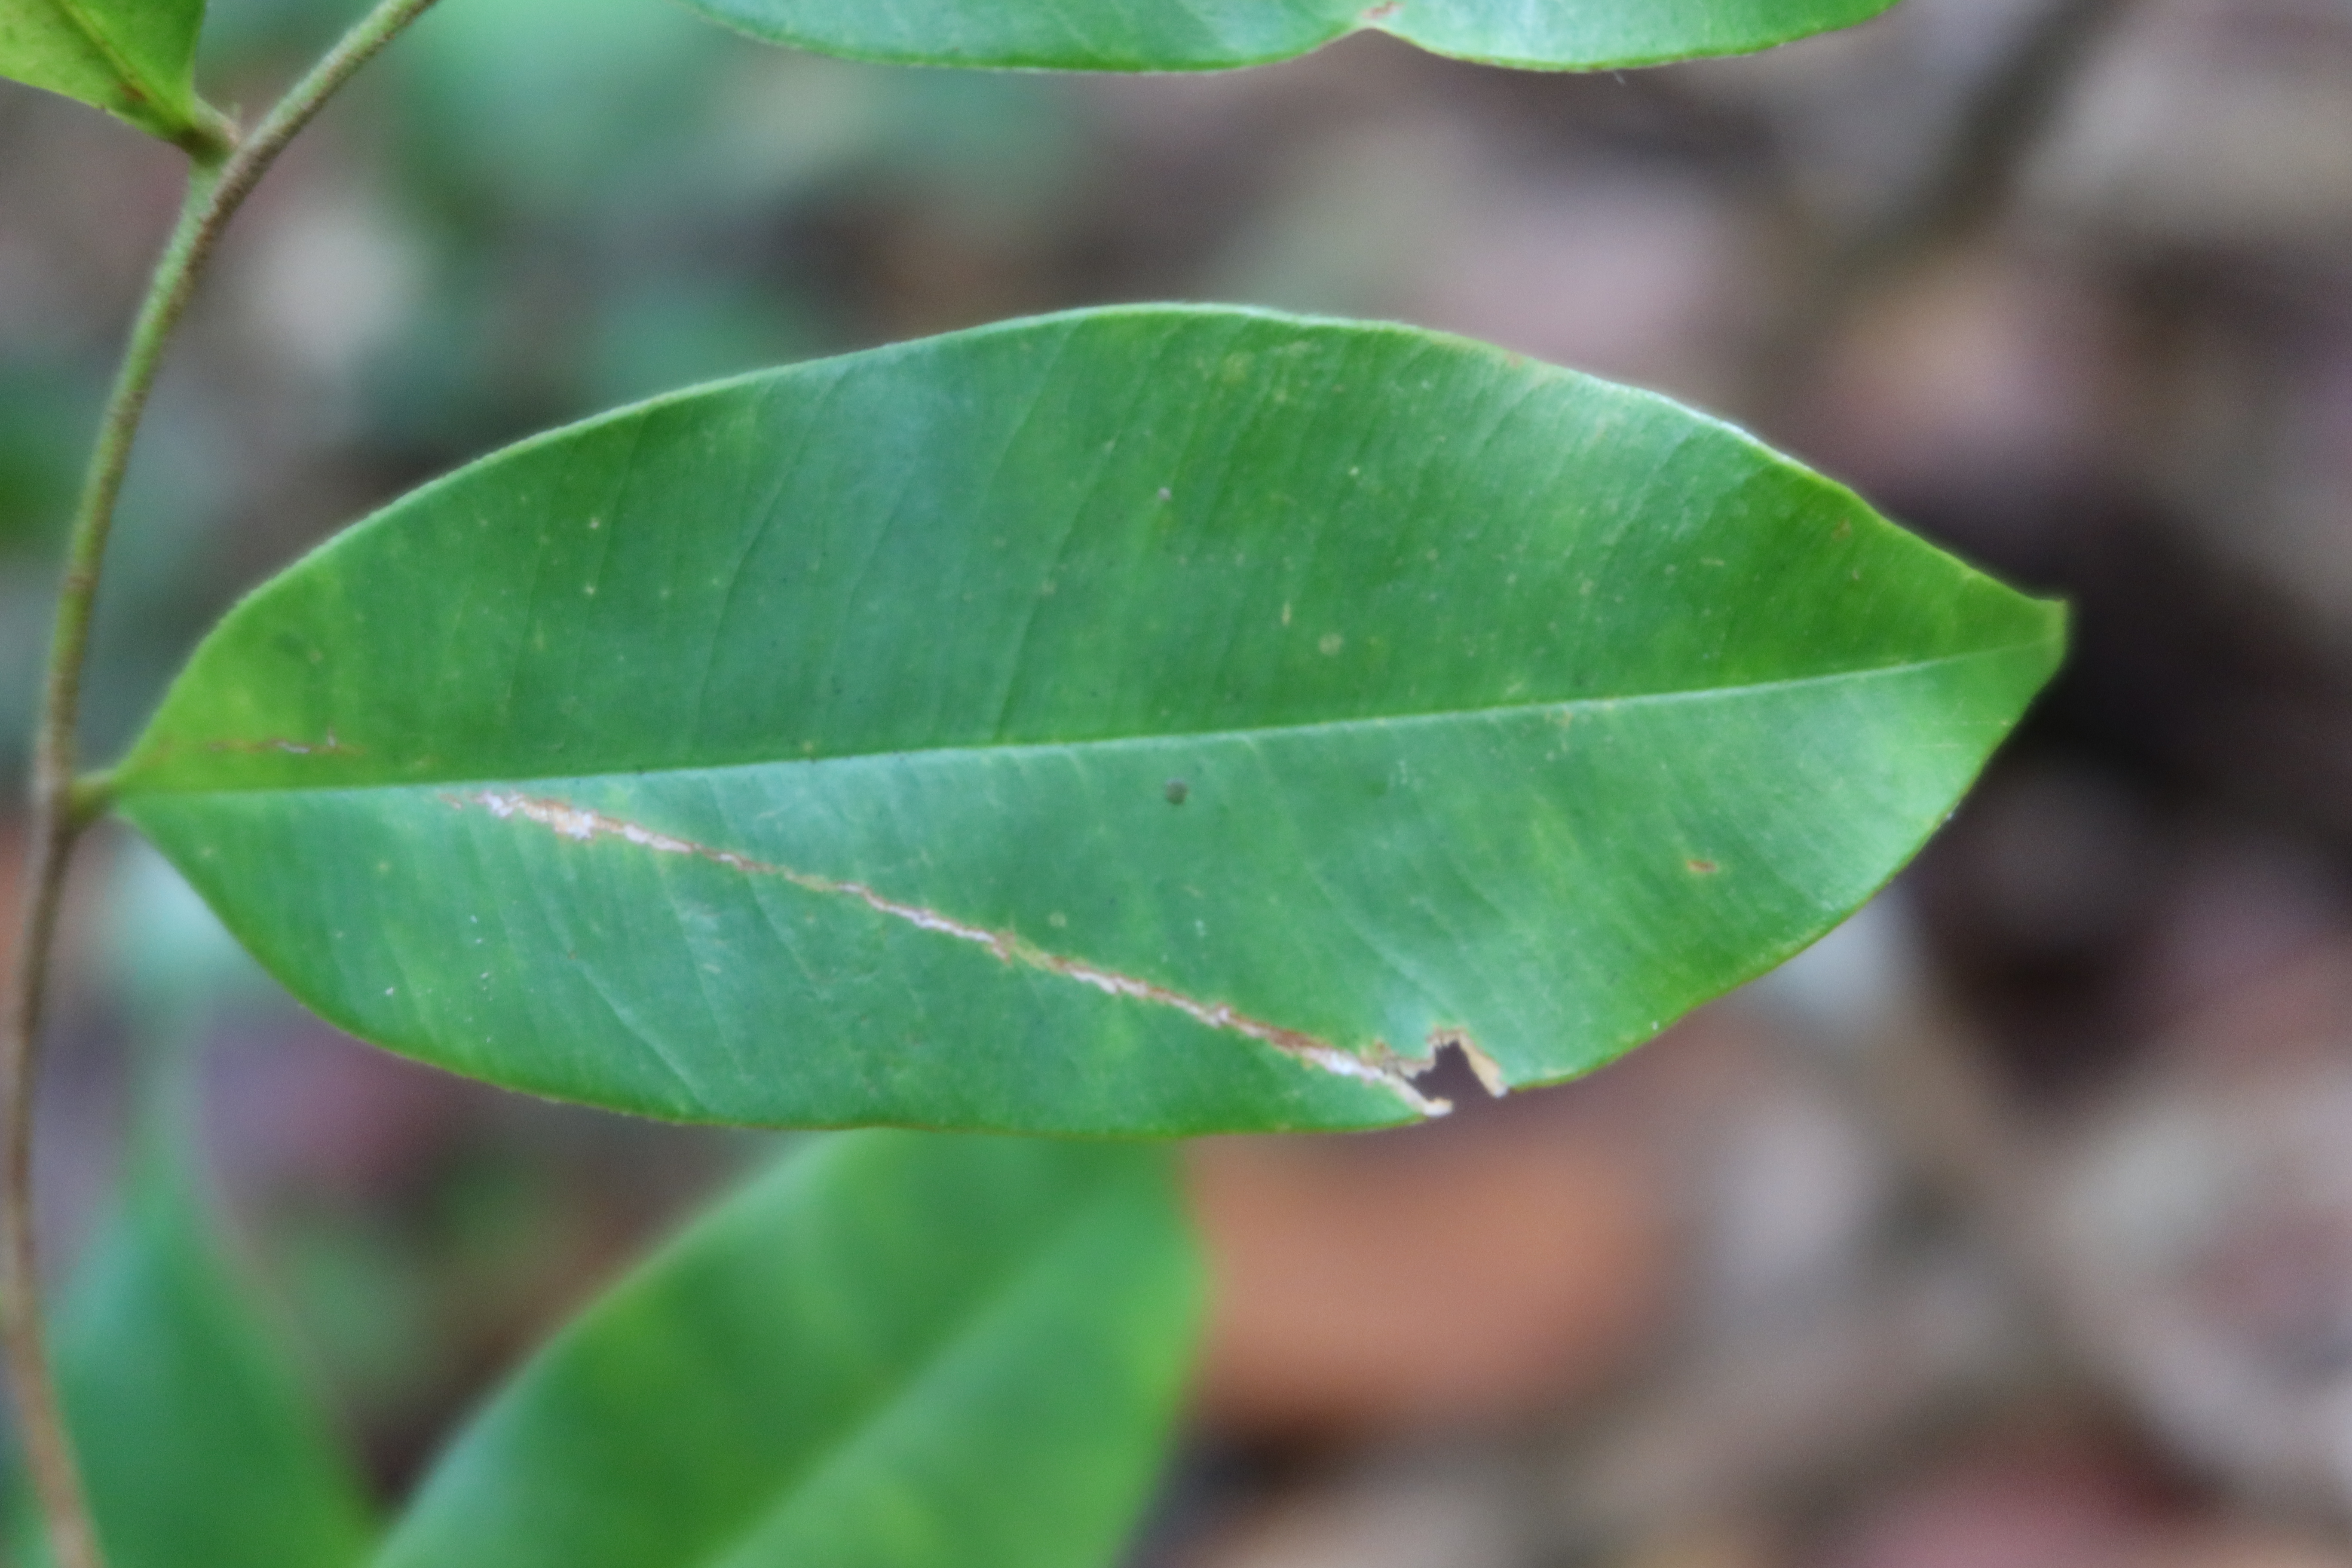
Label: Brown spots